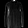
Label: Shirt